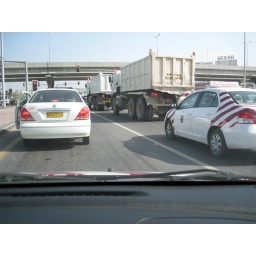
Car in front at a red light with door open on the driver's side.